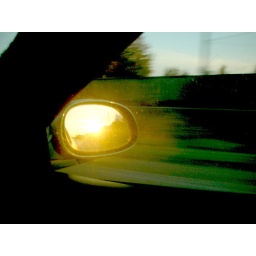
Shot in the car on the way home with the sunsetting behind me.